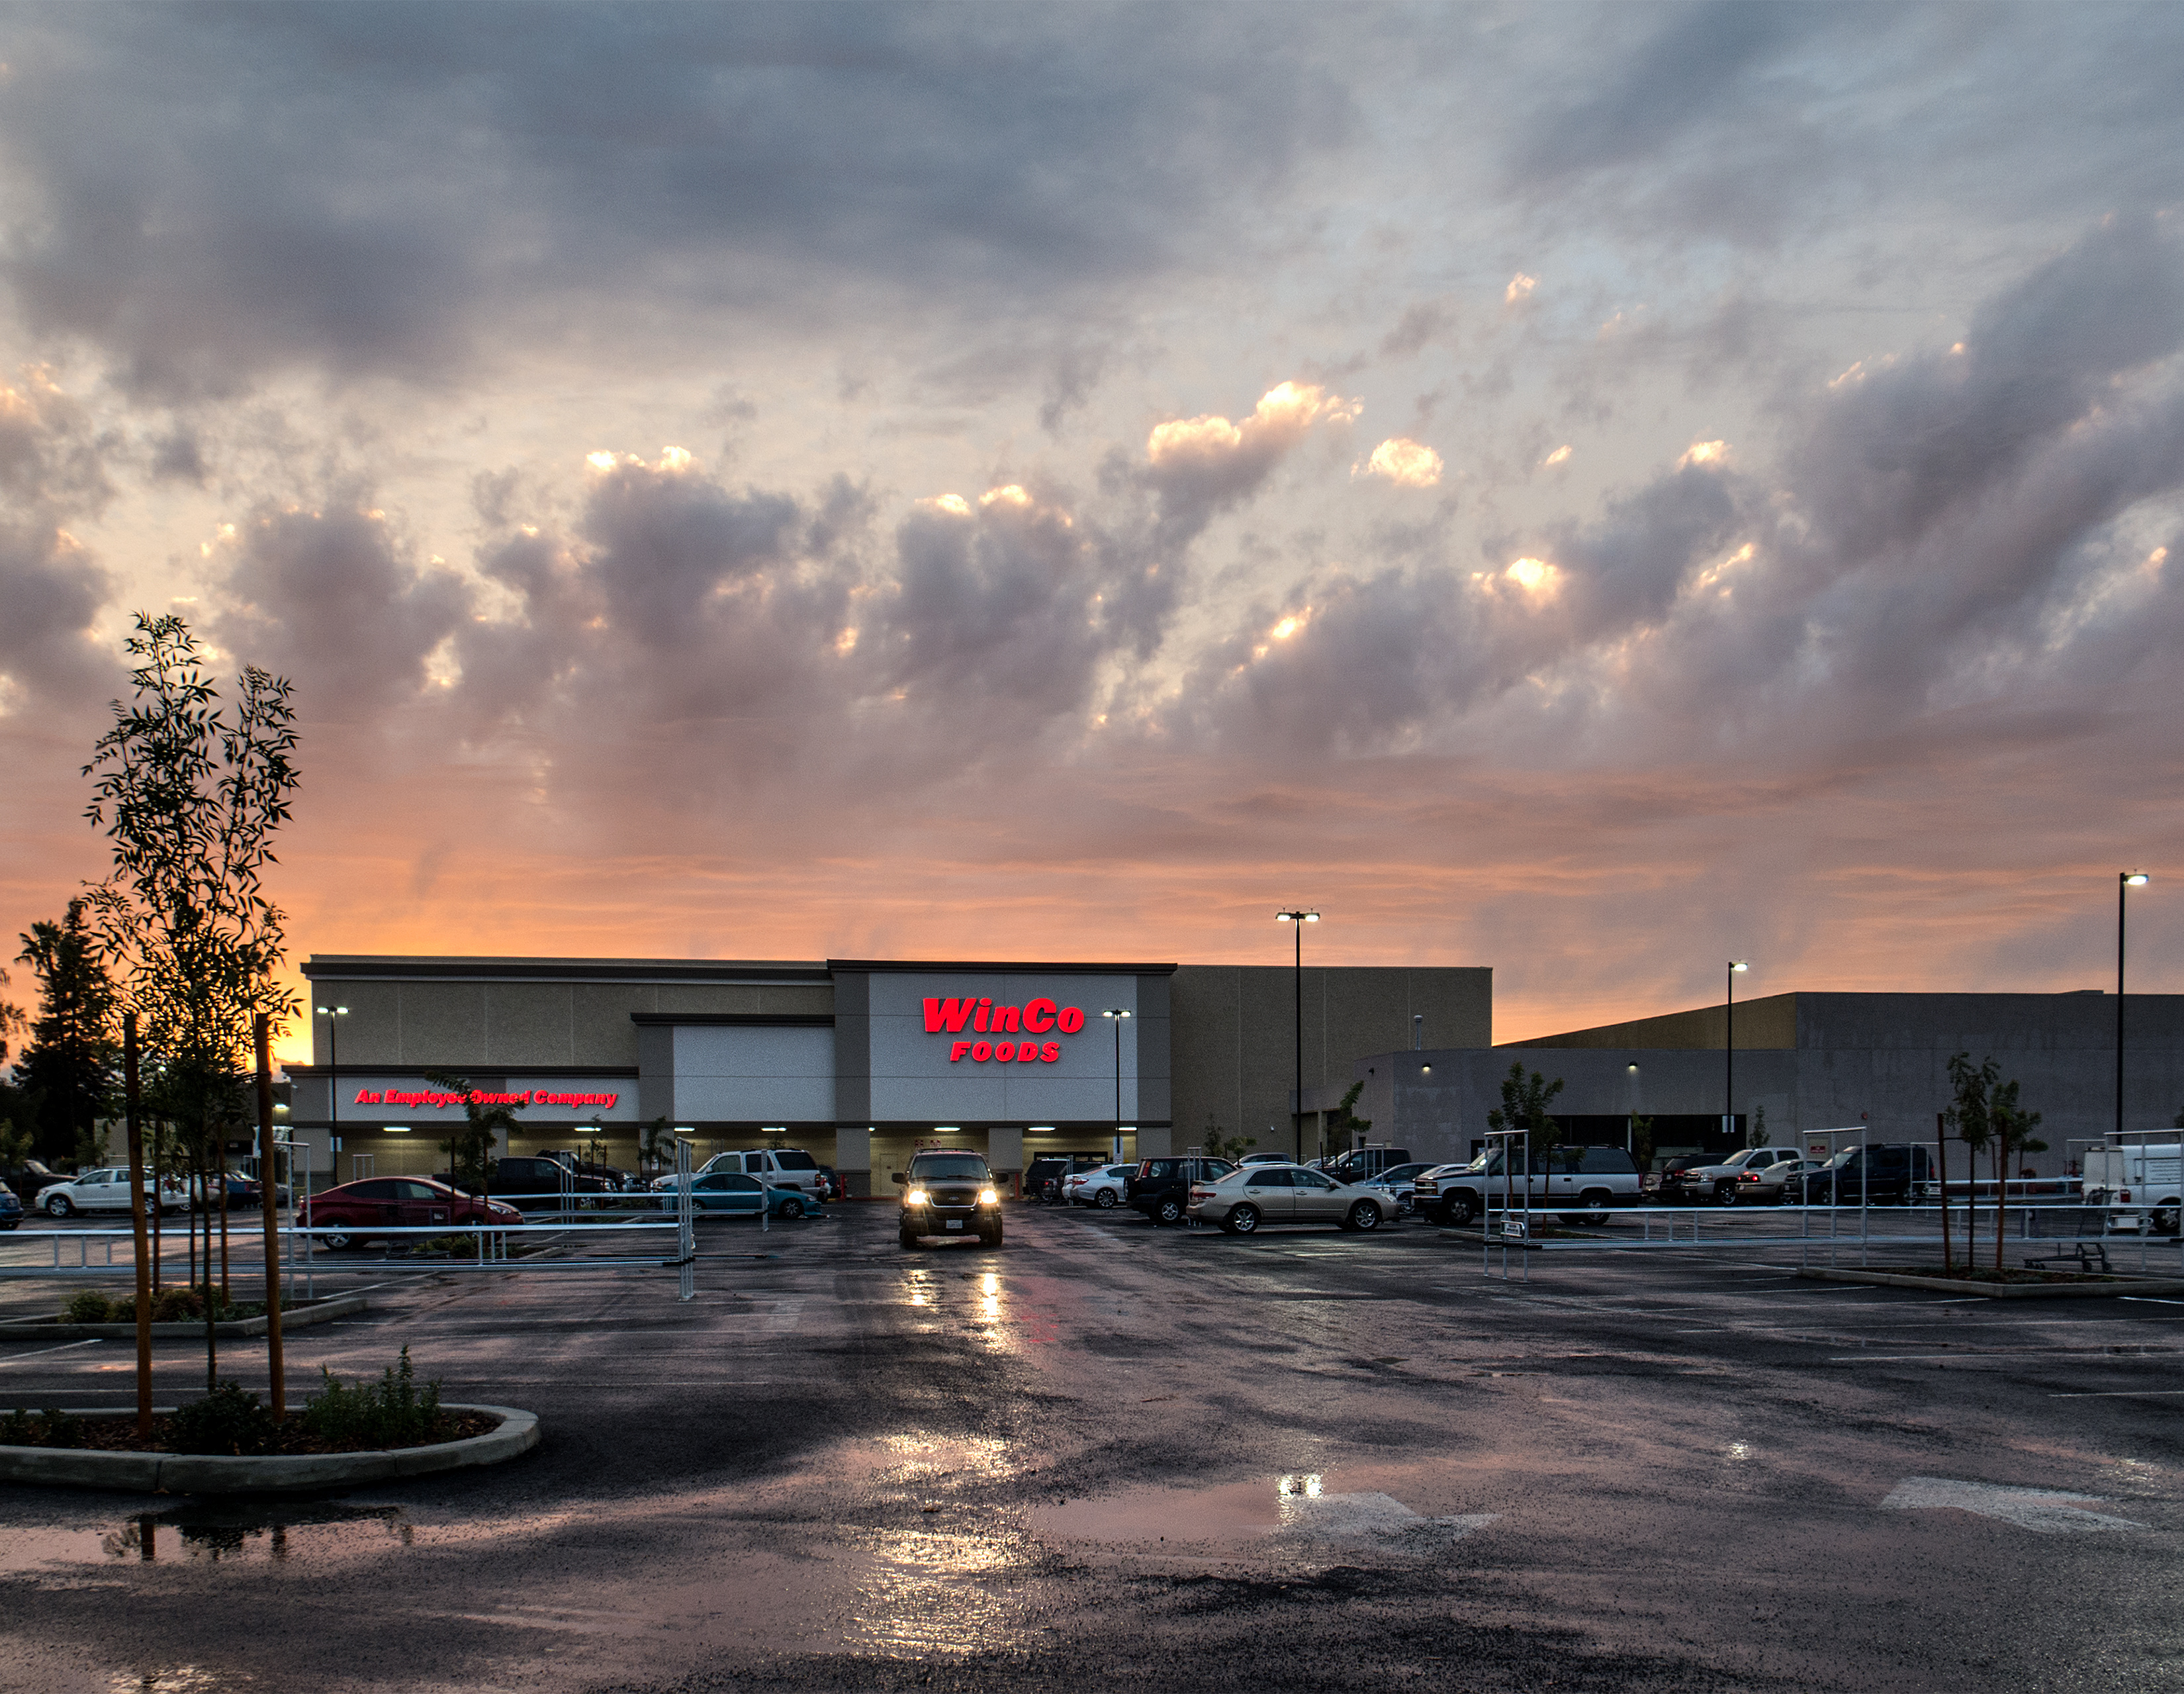
cloud, structure, sky, sunset, road, night, morning, highway, city, cityscape, dusk, evening, store, weather, clouds, infrastructure, supermarket, urban area, sport venue